Fanny (band)

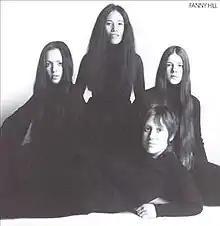
Fanny on the cover of their 1972 album "Fanny Hill" (clockwise from left: Jean Millington, June Millington, Alice de Buhr, Nickey Barclay)

Fanny was an American rock band, active in the early to mid 1970s. They were one of the first all-female rock groups to achieve critical and commercial success, including two "Billboard" Hot 100 Top 40 singles.